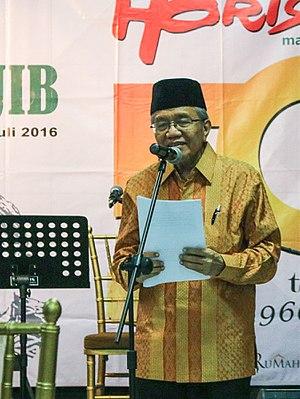
Taufiq Ismail, né le 25 juin 1935 à Bukittinggi, est un écrivain indonésien